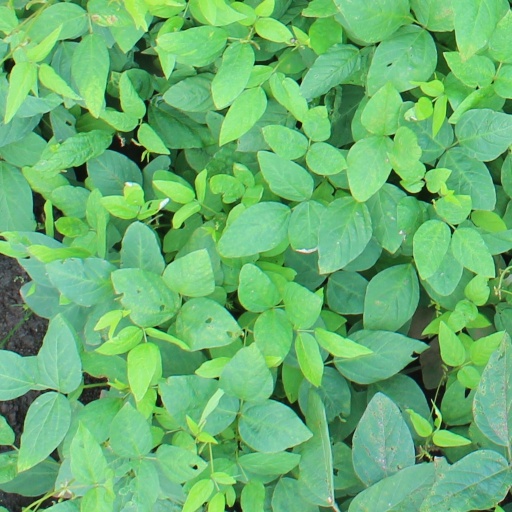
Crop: soybean